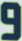
Number: 9